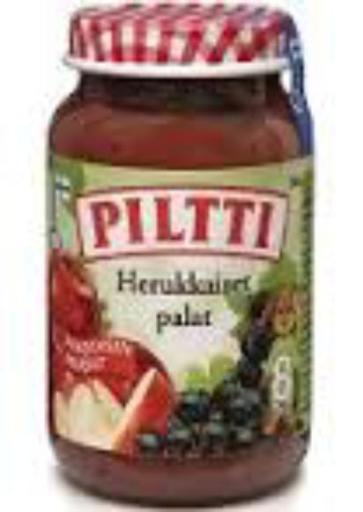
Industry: Food